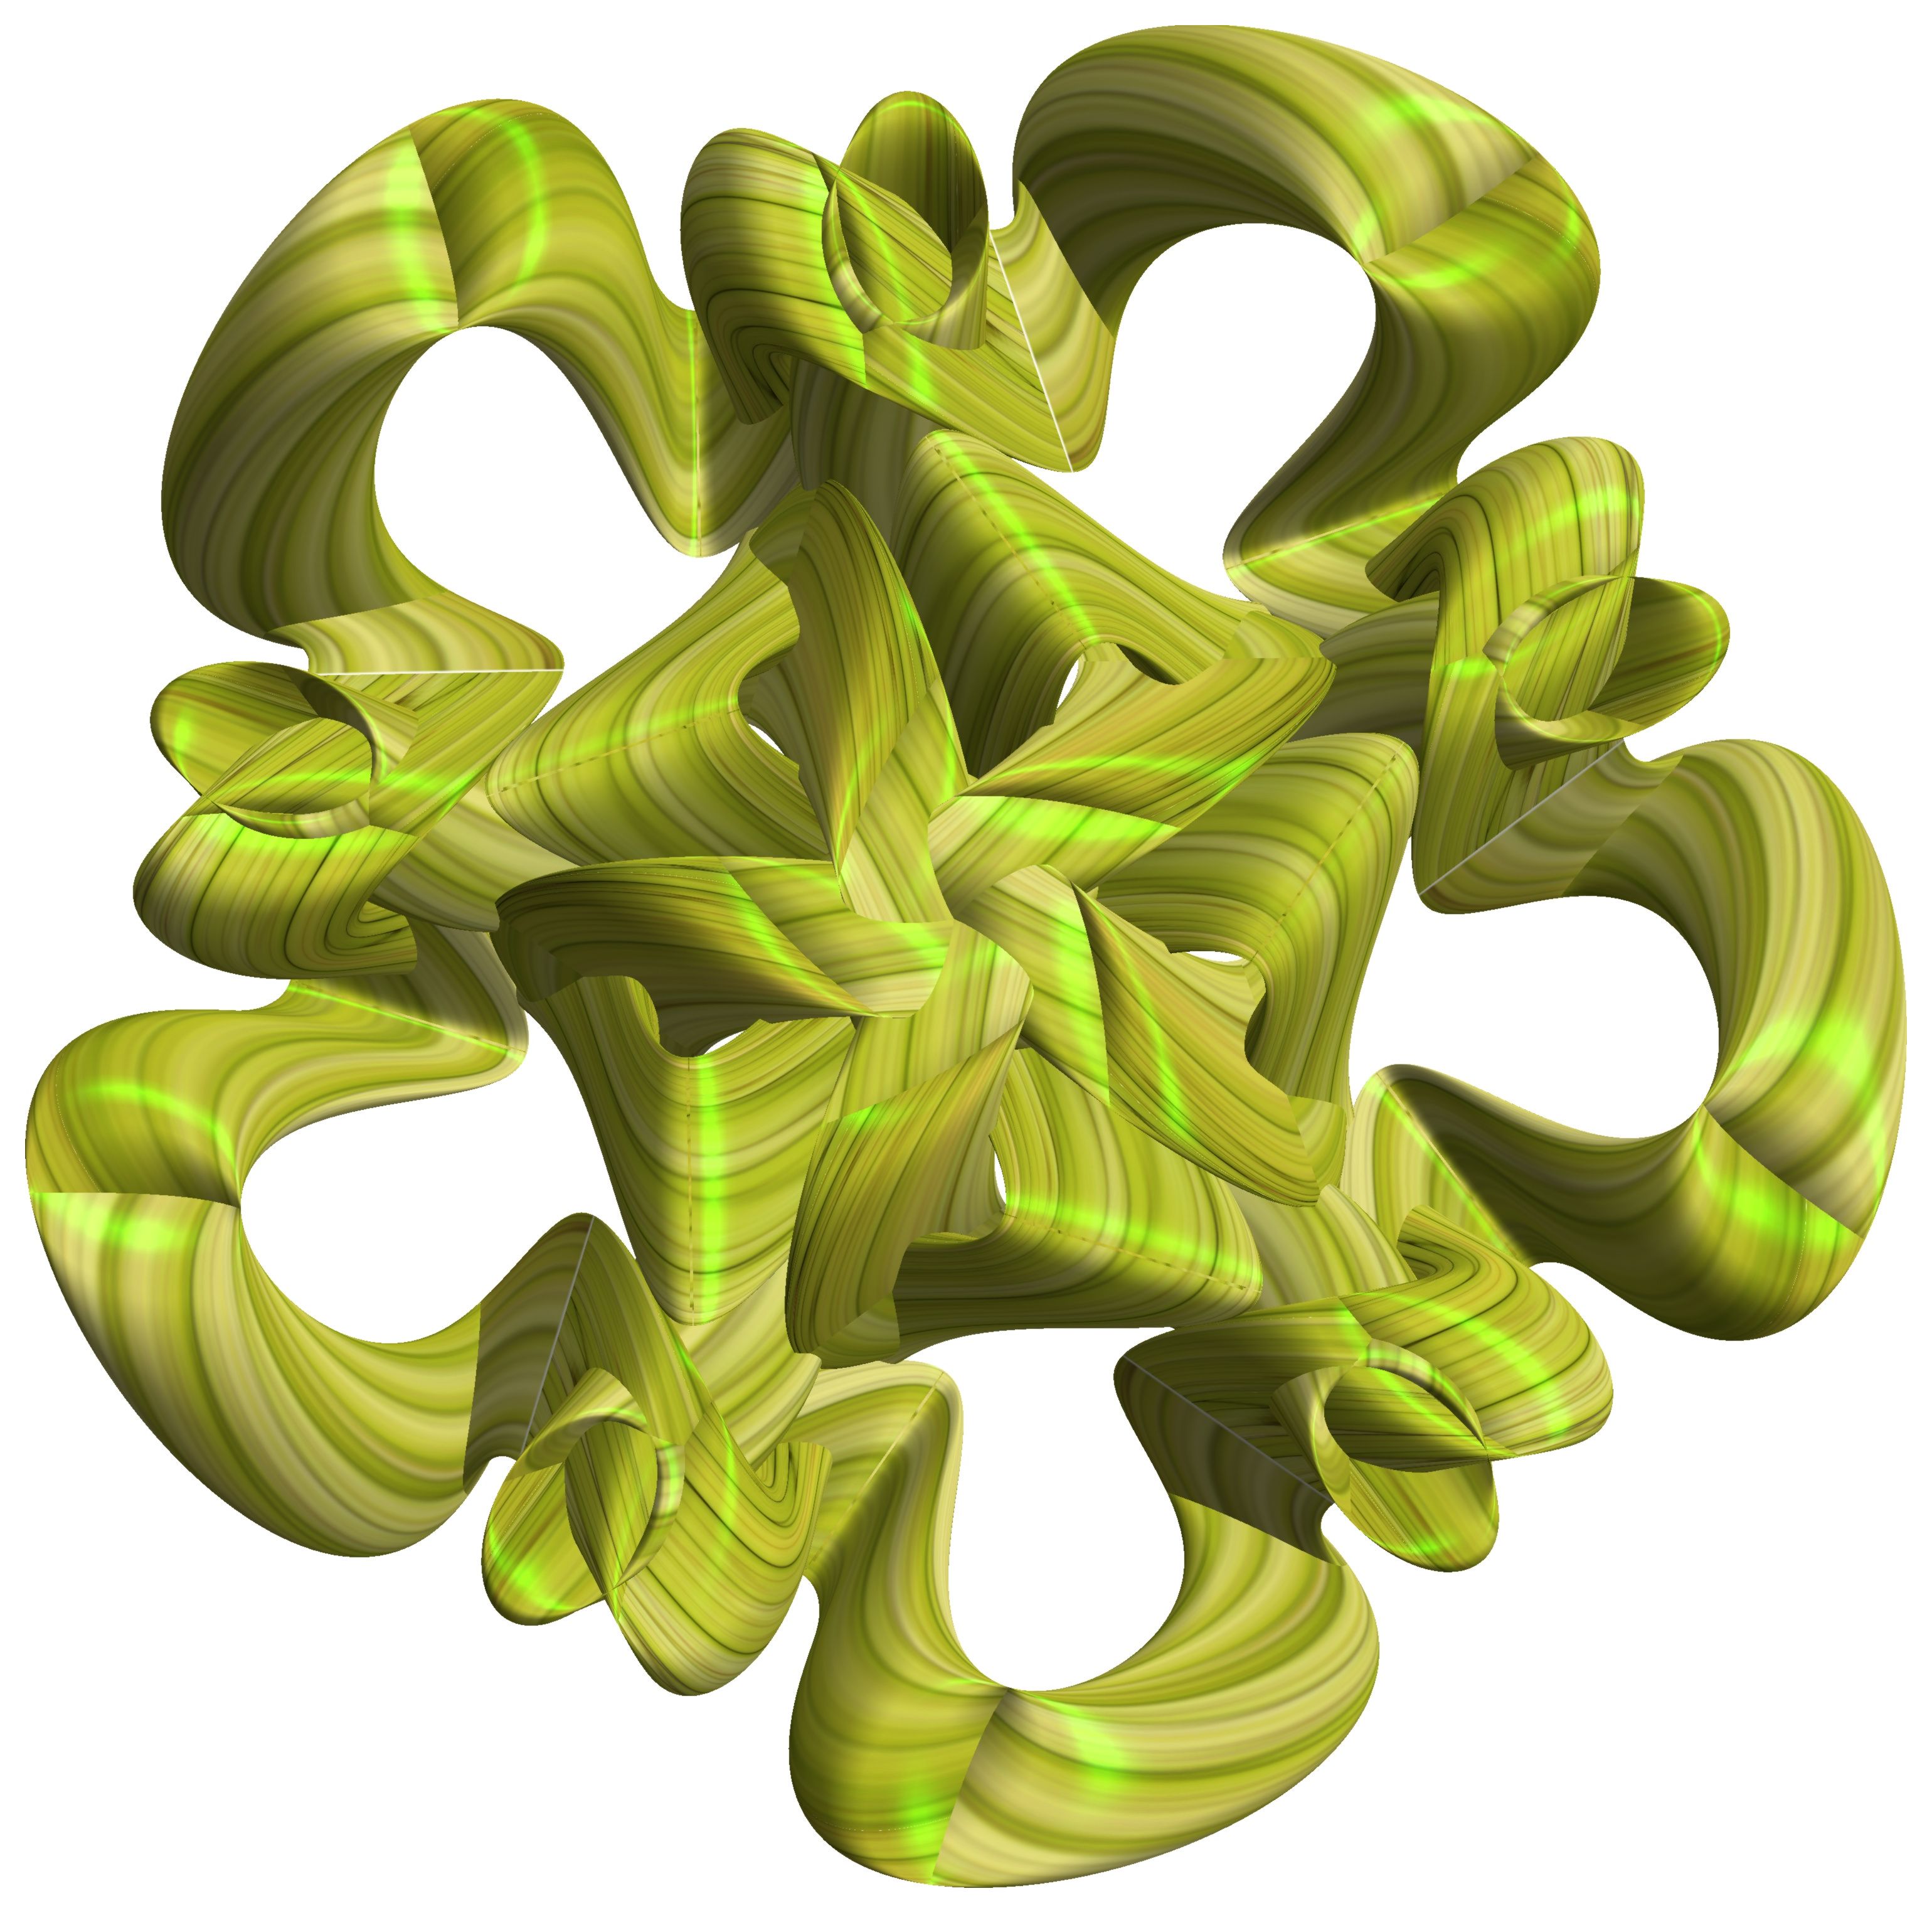
structure, texture, spiral, number, pattern, green, symbol, circle, font, figure, illustration, design, symmetry, 3d, graphic, torus, mathematica, cg, parametricplot3d, code, program, algorithm, abstruct, mapping